669

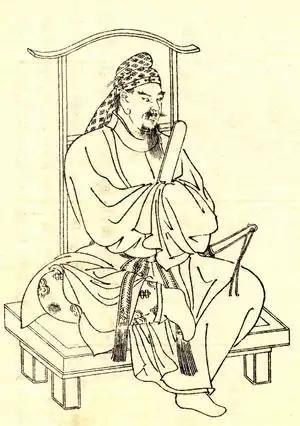
Fujiwara no Kamatari (614–669)

Year 669 (DCLXIX) was a common year starting on Monday of the Julian calendar. The denomination 669 for this year has been used since the early medieval period, when the Anno Domini calendar era became the prevalent method in Europe for naming years.